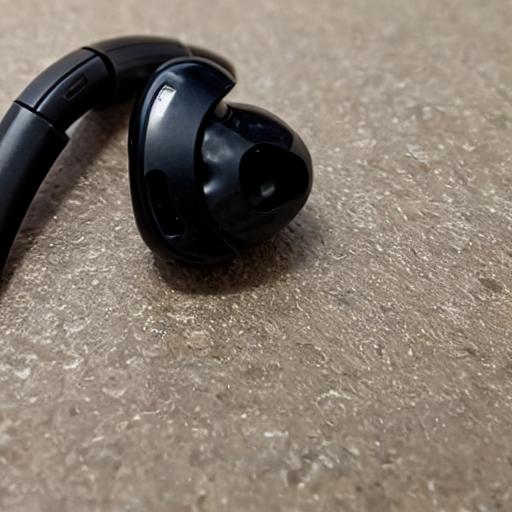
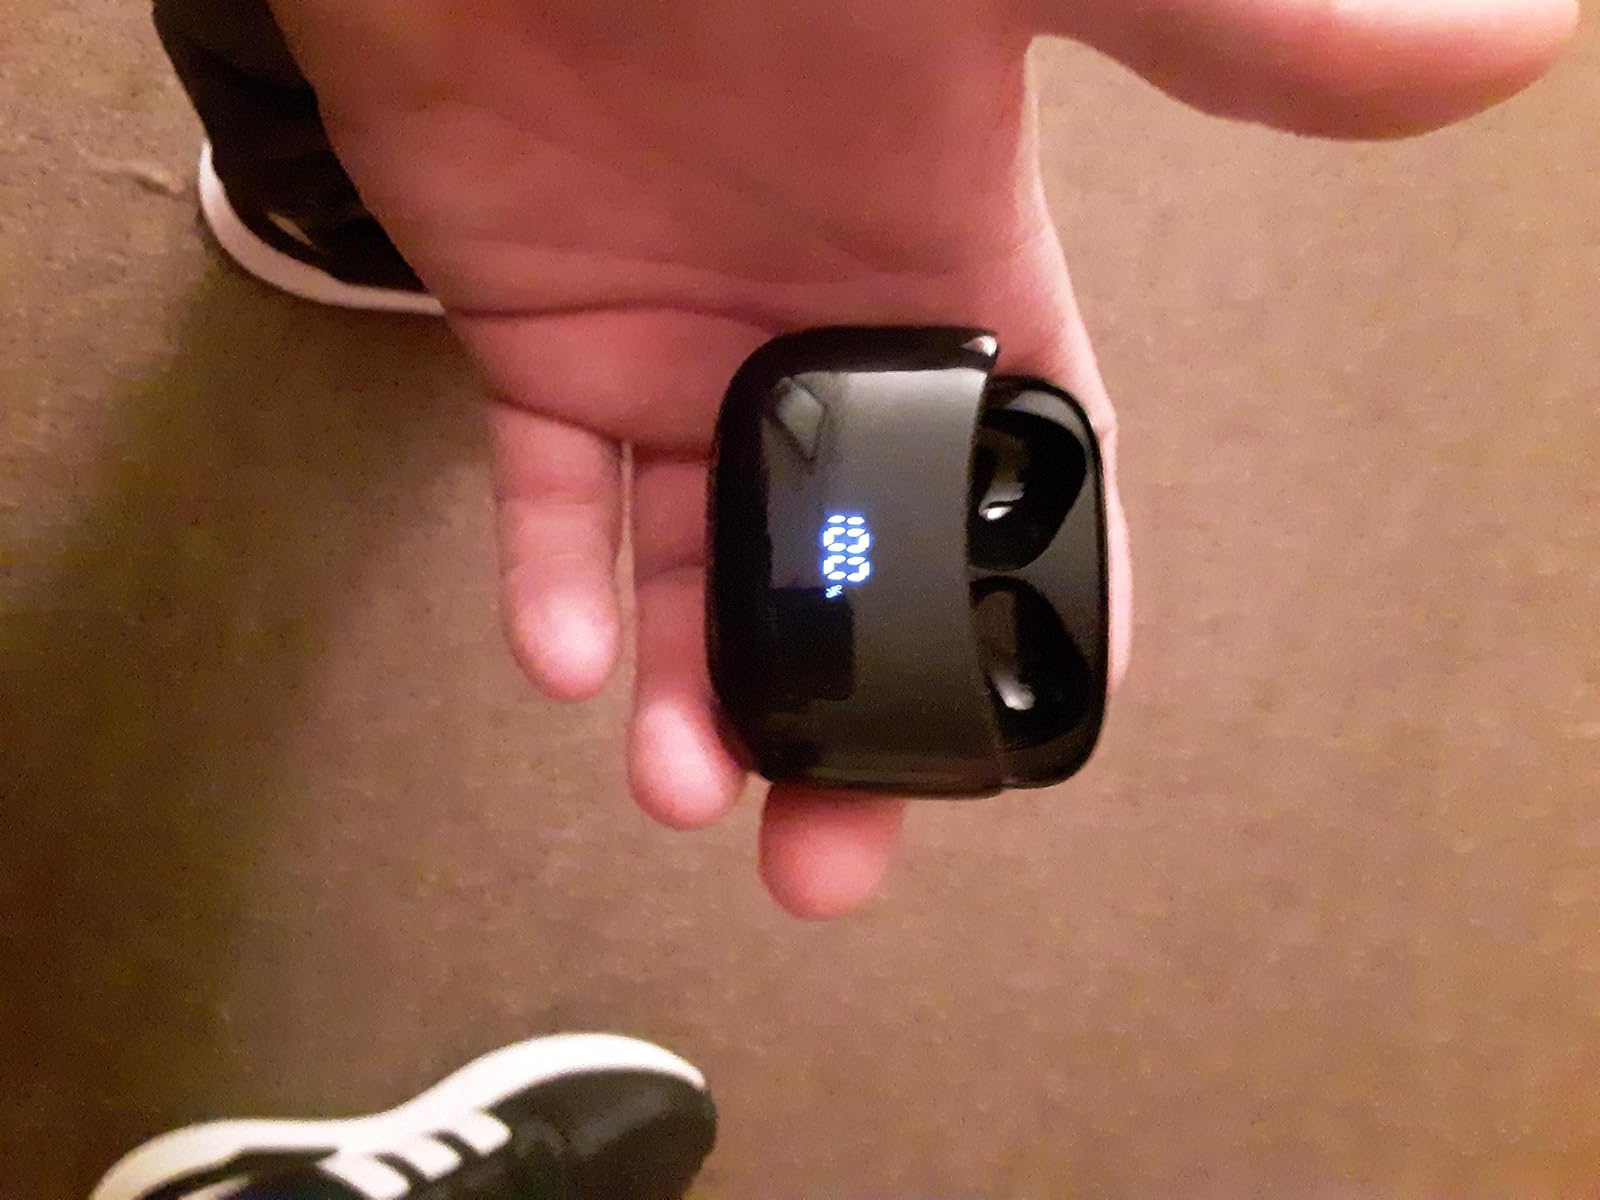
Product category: earbuds
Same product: no